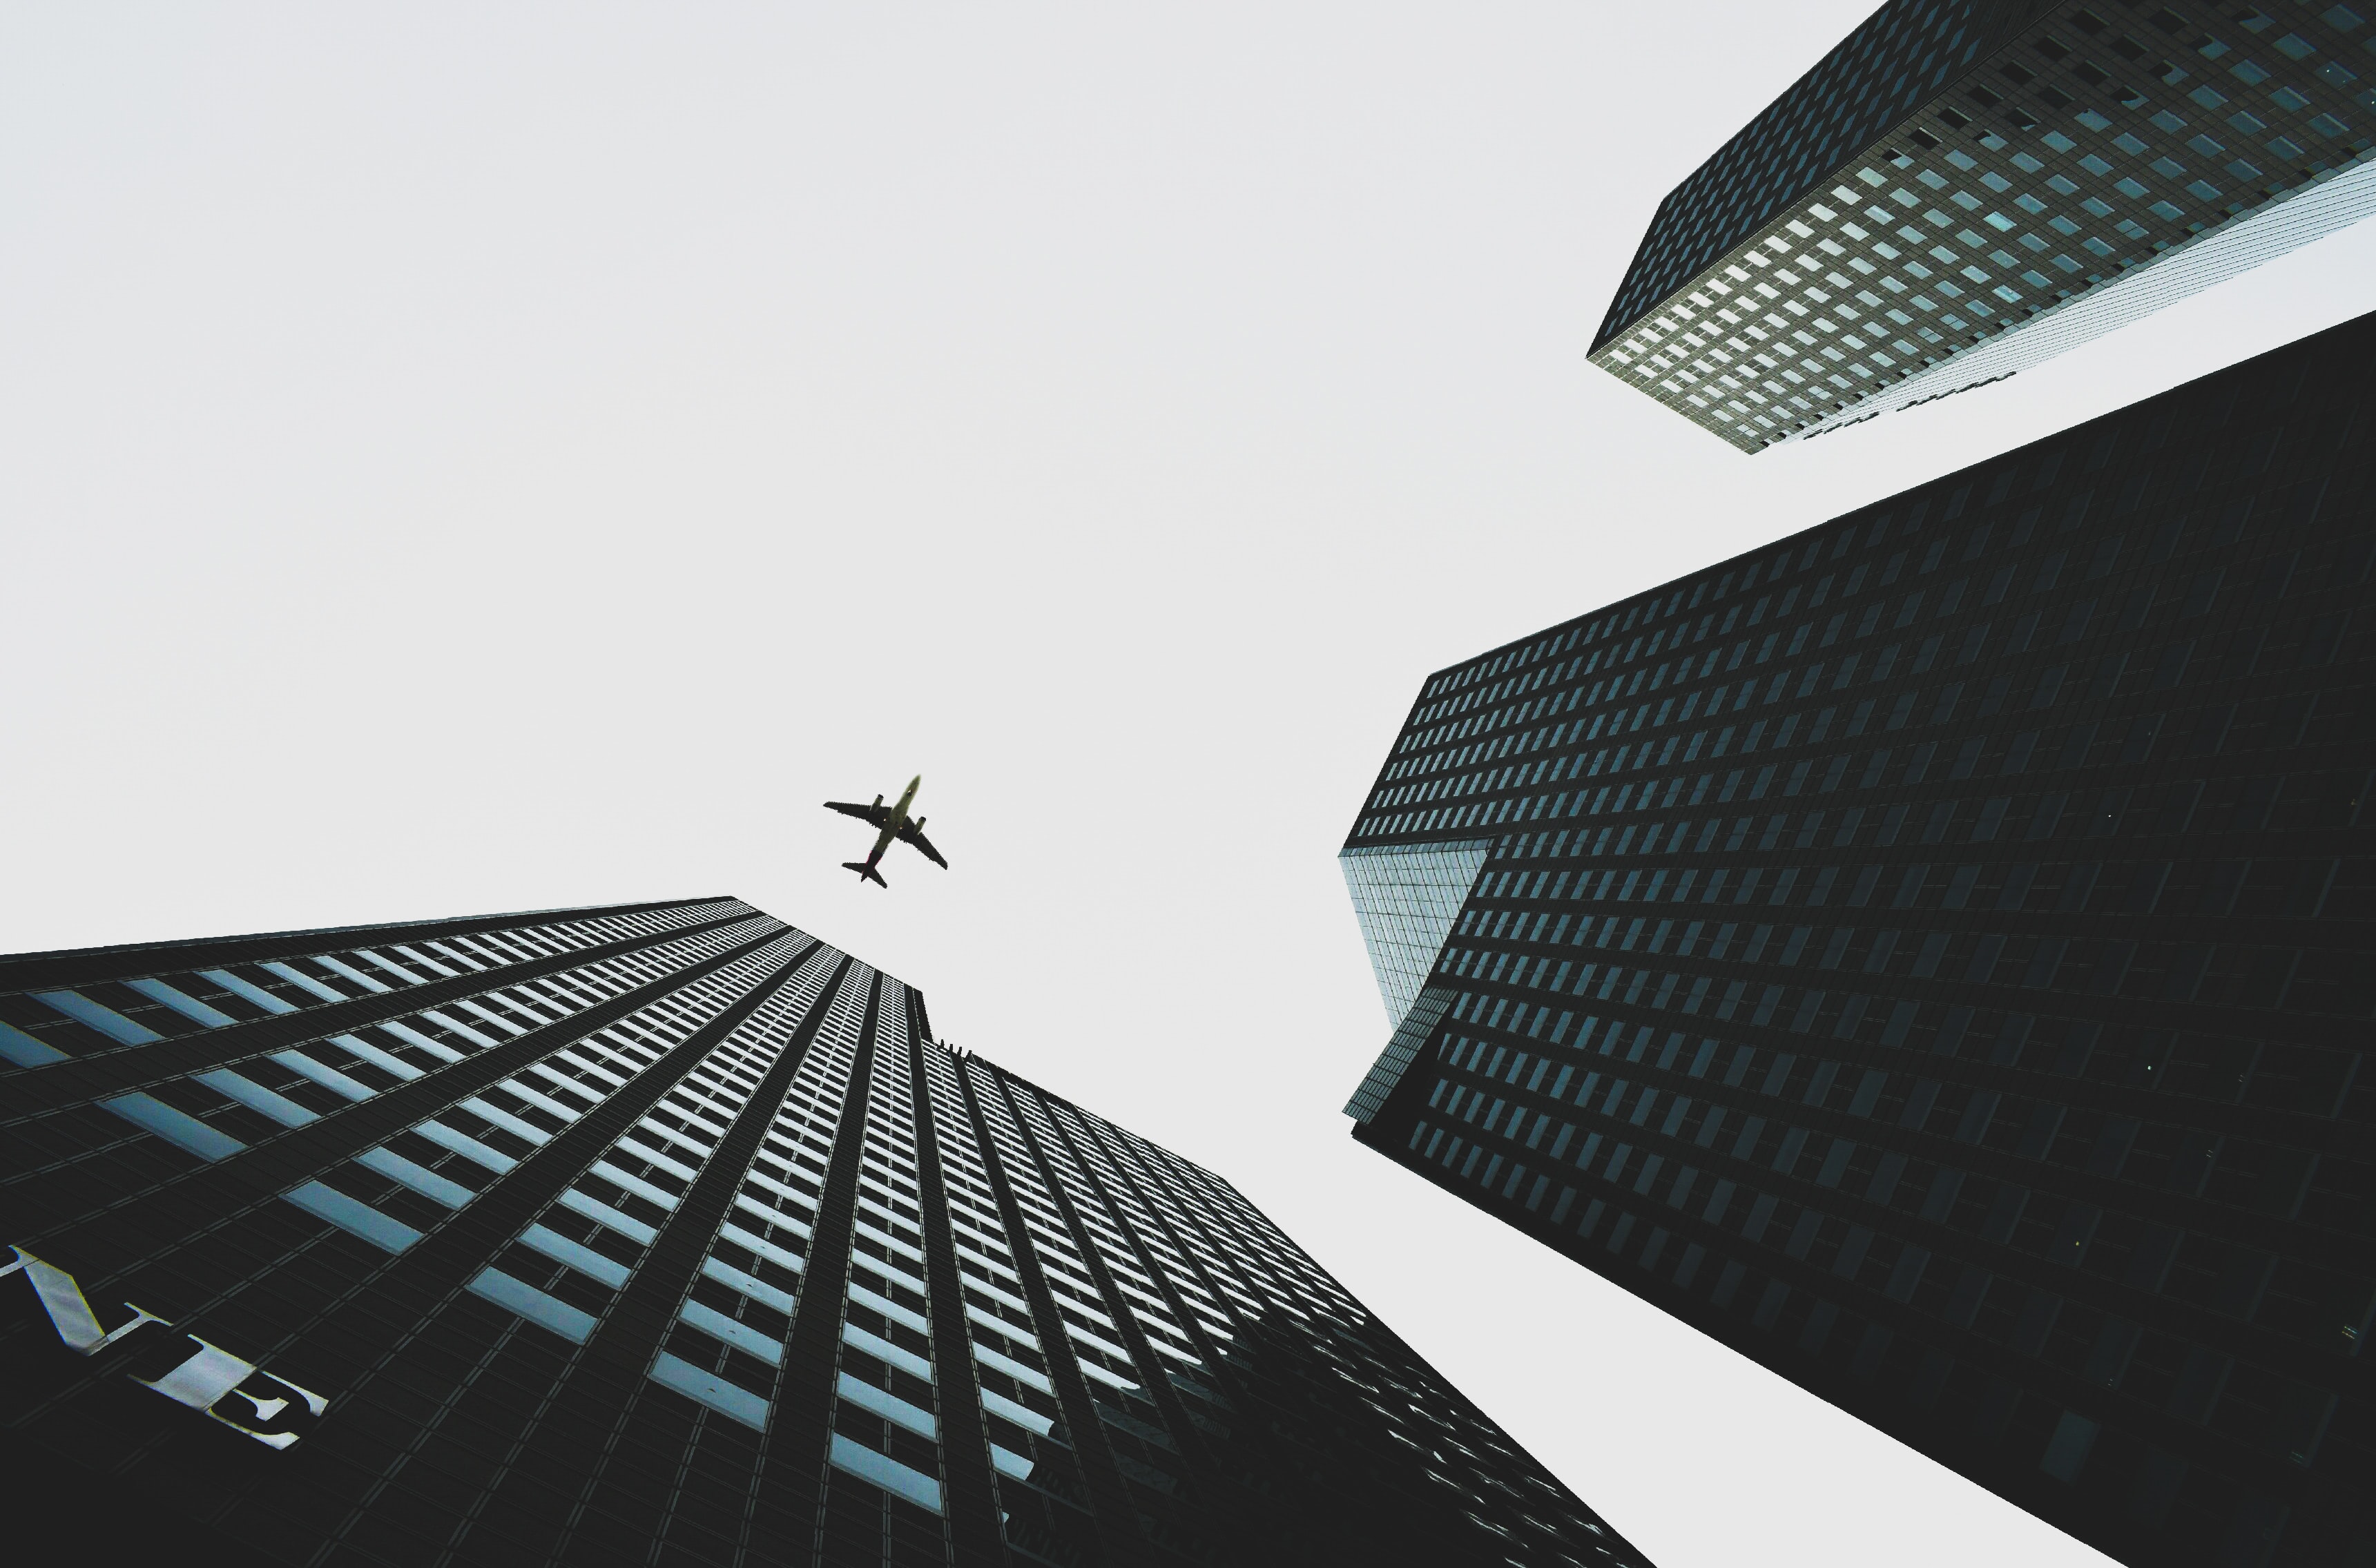
sky, building, skyscraper, daytime, tower, black, tower block, architecture, grey, black and white, style, line, city, facade, metropolitan area, metropolis, Tints and shades, monochrome photography, monochrome, commercial building, symmetry, urban area, pattern, wing, composite material, downtown, headquarters, urban design, cityscape, stock photography, rectangle, mixed use, street, metal, daylighting, condominium, grille, art, audio equipment, air travel, roof, corporate headquarters, aircraft, window, font